Donny Osmond

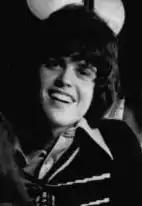
Osmond in 1974

Jay Emerson Williams, the father of Andy Williams, saw the Osmond Brothers (Alan, Wayne, Merrill and Jay) perform on a Disneyland televised special (Disneyland After Dark) as a barbershop quartet. The group was then invited to audition for "The Andy Williams Show". Williams initially had reservations about featuring children on the program but was encouraged by his father to try them out. The Osmond Brothers proved themselves as an asset to the program, soon becoming regulars on the show and quickly gaining popularity. In 1963, Donny Osmond made his debut on the show at the age of six singing "You Are My Sunshine". The brothers continued to perform on the show throughout the 1960s, along with an occasional visit from their sister Marie.